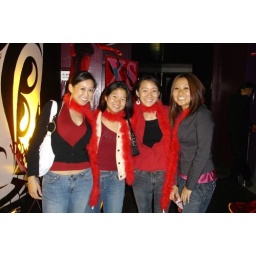
girls dressed in red